ChipWits

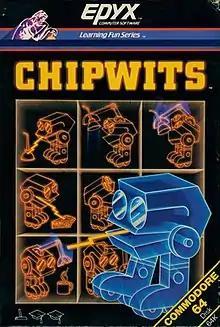

ChipWits is a programming game for the Macintosh written by Doug Sharp and Mike Johnston and published by BrainPower software in 1984. Ports to the Apple II and Commodore 64 were published by Epyx in 1985. The player uses a visual programming language to teach a virtual robot how to navigate various mazes of varying difficulty. The game straddles the line between entertainment and programming education.